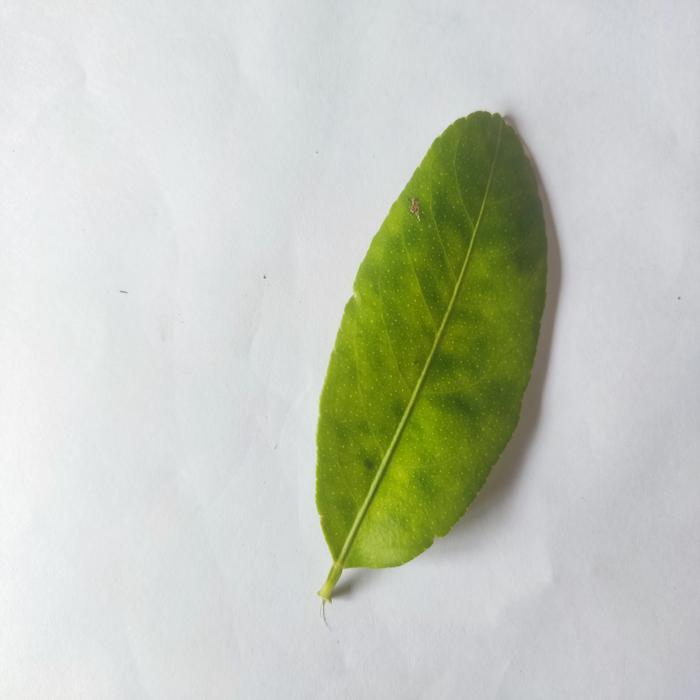
Crop: Lemon
Leaf condition: Citrus